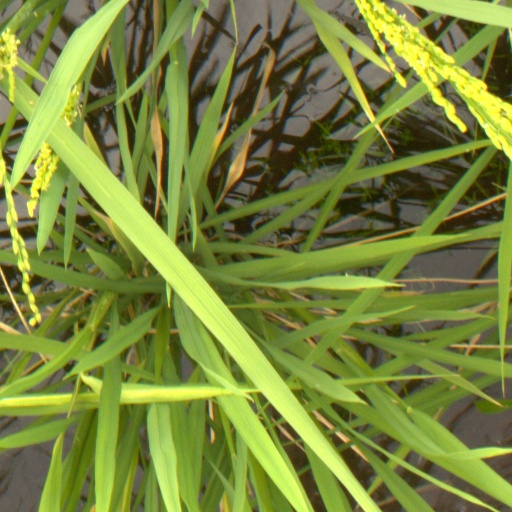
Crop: rice